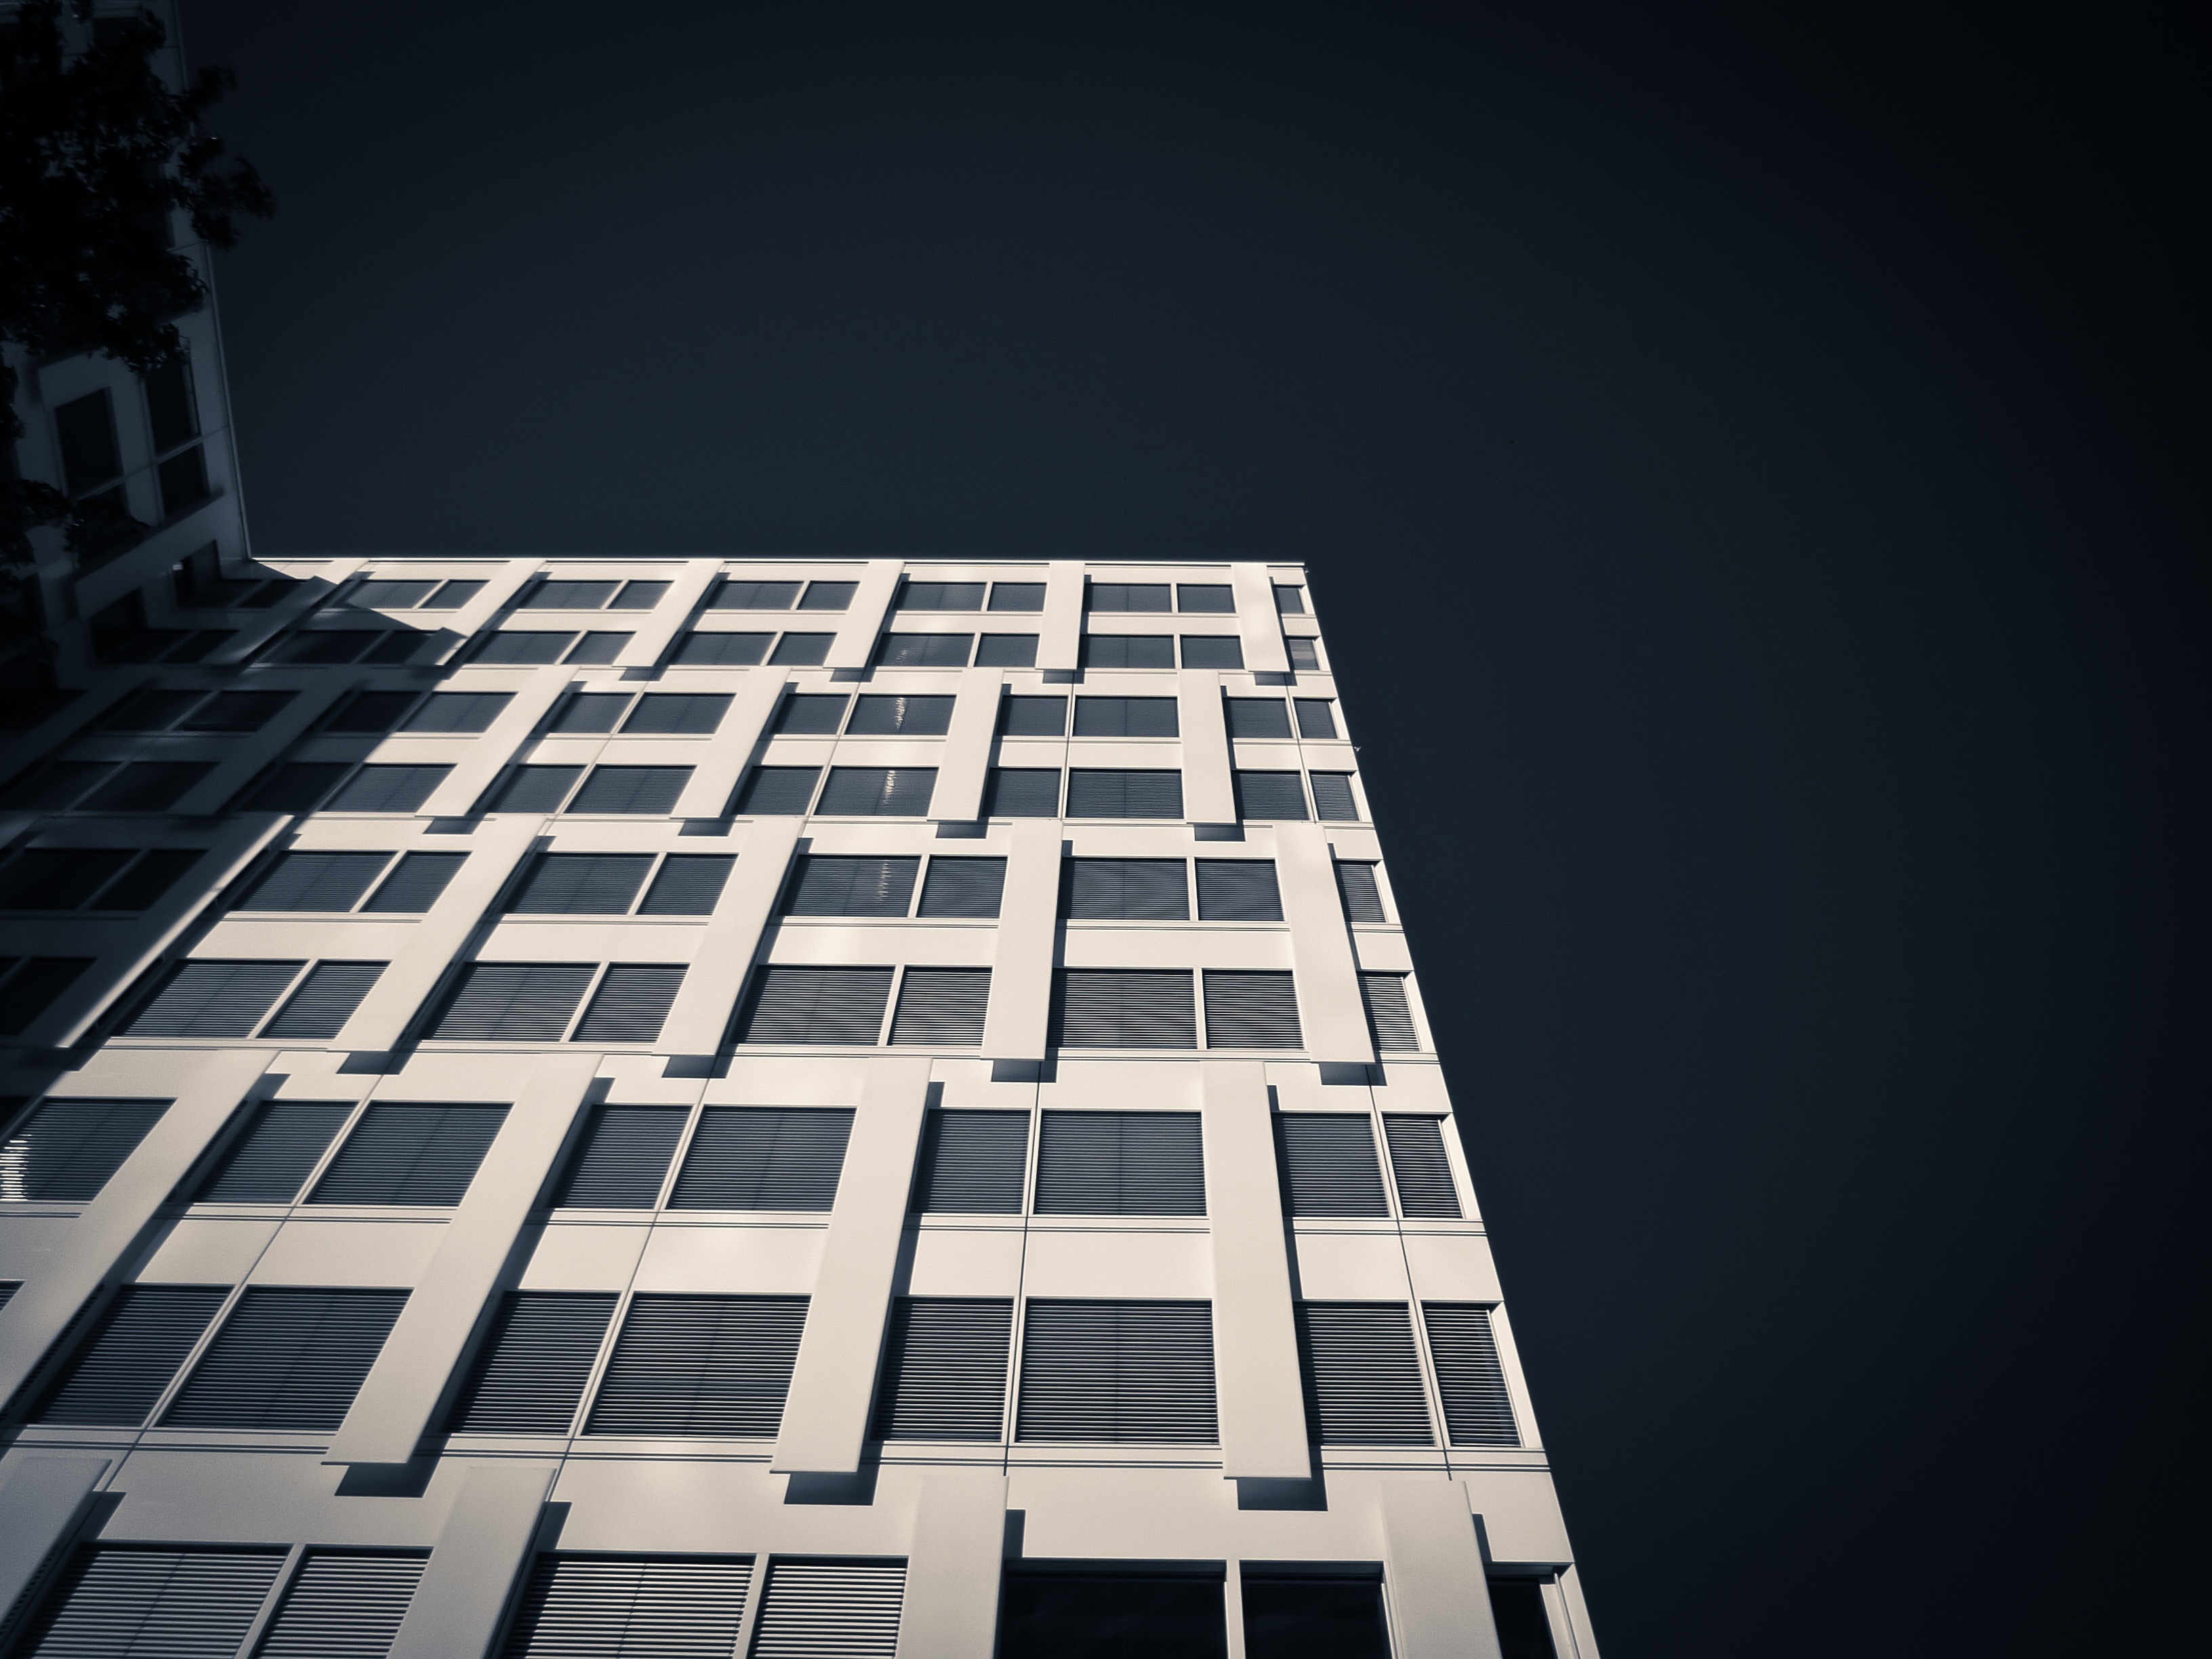
light, architecture, white, building, skyscraper, line, reflection, facade, blue, monochrome, modern, tower block, symmetry, shape, low angle shot, dusseldorf